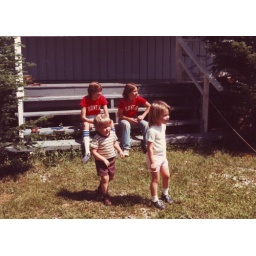
The woman in the red shirt on the right is my 2nd cousin Michelle.